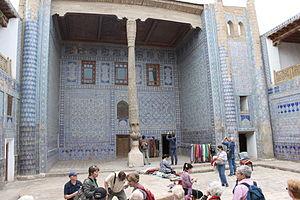
Iwan de la cour de réception de tach khaouli
Le Tach Khaouli, ou palais de pierre, est un palais situé à Khiva dans le quartier fortifié d'Itchan Kala, dont l'ensemble est inscrit au patrimoine mondial de l'Unesco depuis 1990.
Khiva est une ville d'Ouzbékistan, située au nord-ouest de ce pays dans une oasis à 469 kilomètres de Boukhara. Son ancien nom, Khwarezm, est celui de la région historique dont elle fut la capitale.